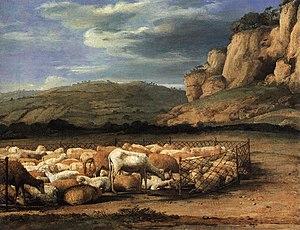
Le Parc à moutons (peinture)
Jacques-Laure Le Tonnelier, bailli de Breteuil, est un chevalier-Hospitalier de l'ordre de Saint-Jean de Jérusalem, commandeur et ambassadeur de l'Ordre, graveur et grand collectionneur.